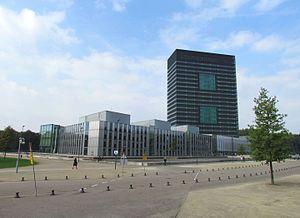
La Rijkswaterstaat, fondée en 1798 sous le nom de Bureau voor den Waterstaat, est l'agence du gouvernement des Pays-Bas chargée de la construction et de l'entretien des infrastructures publiques, notamment les autoroutes et installations fluviales. Elle fait partie du ministère des Infrastructures et de la Gestion des eaux ; elle compte dix bureaux régionaux, six départements spécialisés et deux services spéciaux. La Rijkswaterstaat compte en 2017 environ 9 200 employés.